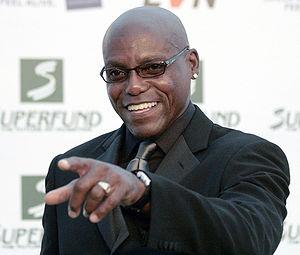
Le 100 mètres est une épreuve d'athlétisme consistant à parcourir, en ligne droite, un sprint sur une distance de 100 mètres. Il est couru au très haut niveau en moins de 10 secondes pour les hommes et de 11 secondes pour les femmes. Historiquement, la course de vitesse est l'une des plus anciennes de l'athlétisme puisqu'on en retrouve la trace plusieurs siècles avant l'organisation des premiers Jeux olympiques antiques.
Frederick Carlton Lewis dit Carl Lewis, né à Birmingham le 1ᵉʳ juillet 1961, est un ancien athlète américain qui a remporté dix médailles olympiques dont neuf en or ainsi que dix médailles aux championnats du monde d'athlétisme dont huit en or.
Le saut en longueur masculin figure au programme des Jeux olympiques depuis la première édition, en 1896 à Athènes. Les femmes participent à cette épreuve depuis les Jeux de 1948, à Londres.
Les records du monde du saut en longueur sont actuellement détenus par l'Américain Mike Powell, avec la distance de 8,95 m le 30 août 1991 en finale des championnats du monde de Tokyo, au Japon, et par l'ex-Soviétique Galina Chistyakova qui atteint la marque de 7,52 m le 11 juin 1988 à Leningrad en URSS.